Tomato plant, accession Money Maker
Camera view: tilt-top (135 deg); turntable rotation: 150 degrees
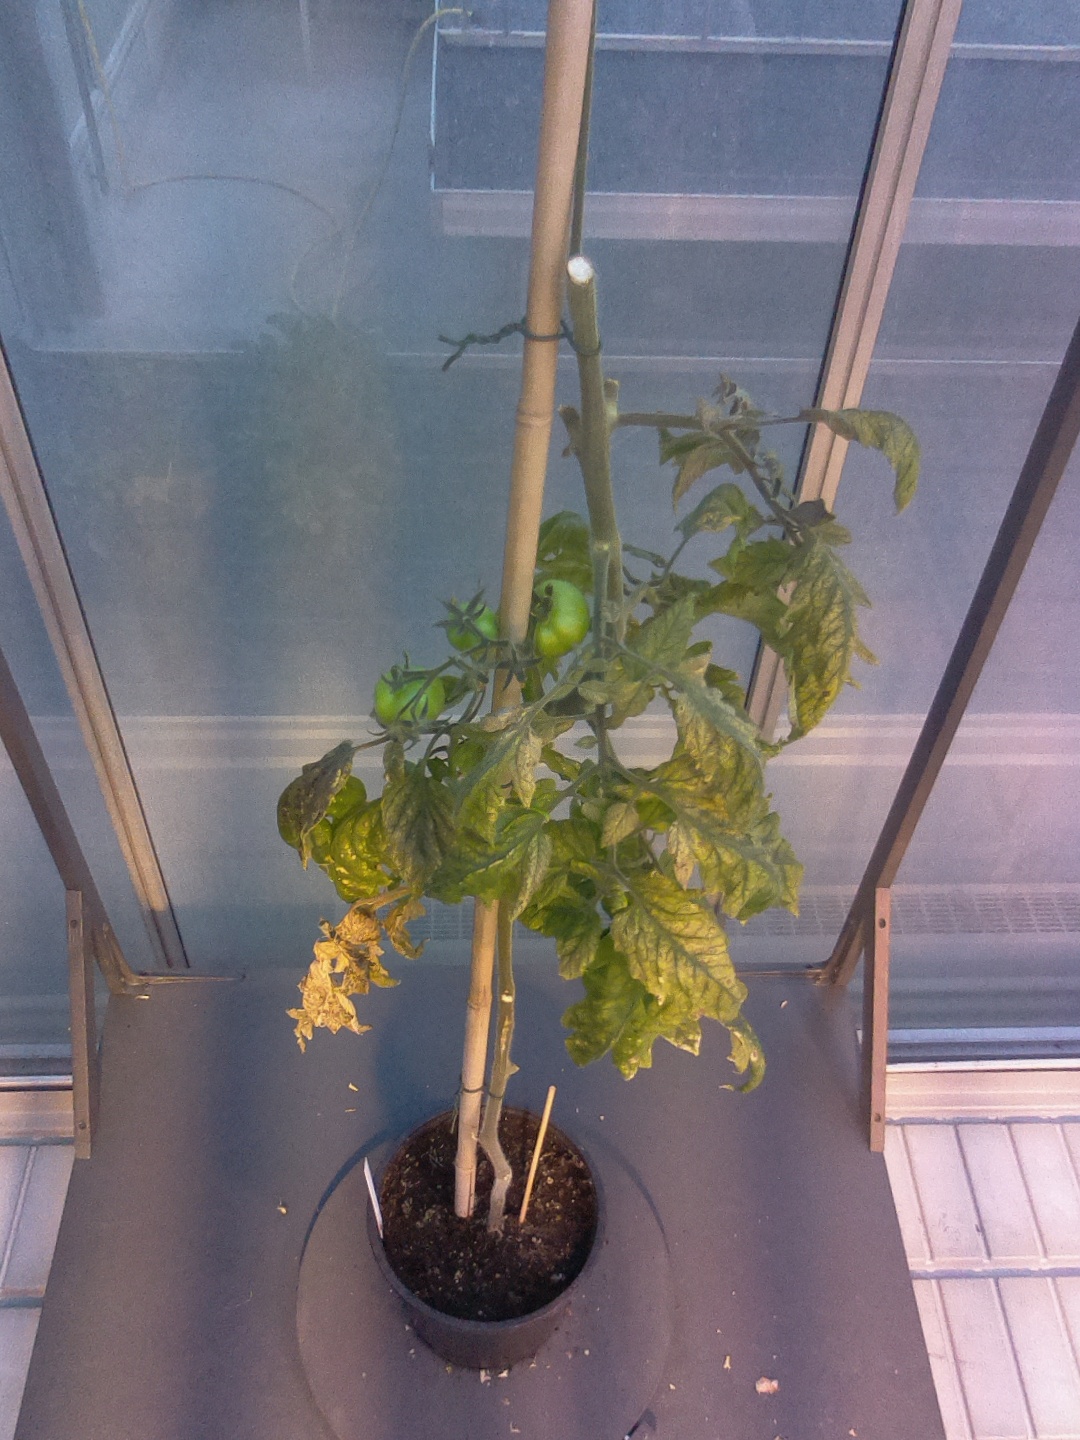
BBCH growth stage 78: 80% -90% of final fruit size